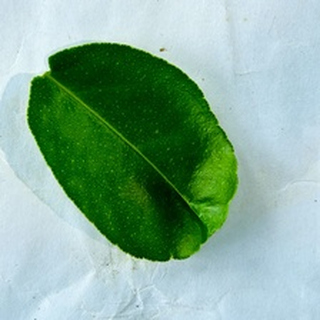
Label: healthy_lemon